Clifton's Cafeteria

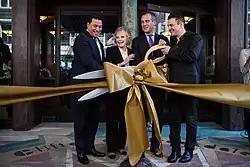
Los Angeles Mayor Eric Garcetti, Councilman Jose Huizar, June Lockhart, and new owner Andrew Meieran at the re-opening of Clifton's Cafetaria in 2015. It was replaced by a Clifton's-themed bar in 2018.

In 1931, Clinton leased a "distressed" cafeteria location at 618 South Olive Street in Los Angeles and founded what his customers referred to as "The Cafeteria of the Golden Rule". Patrons were obliged to pay only what they felt was fair, according to a neon sign that flashed "PAY WHAT YOU WISH." The cafeteria, at the western terminus of U.S. Route 66, was notable for serving people of all races, and was included in "The Negro Motorist Green Book".